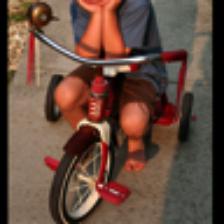
Label: NonHuman